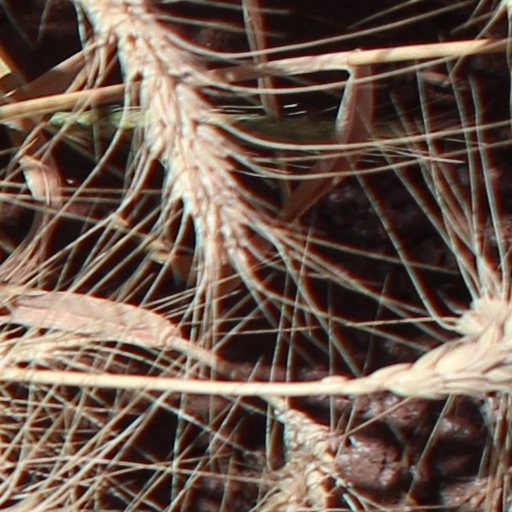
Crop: wheat